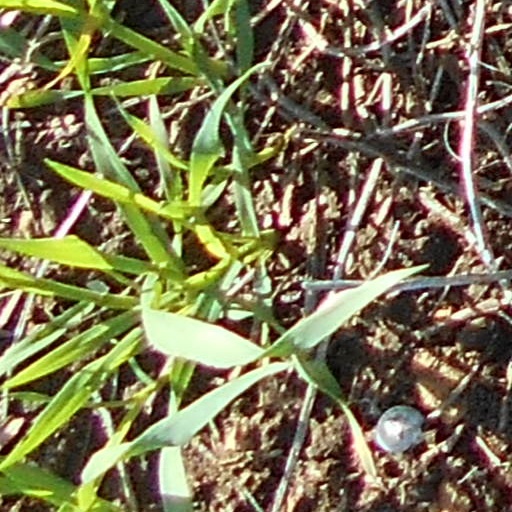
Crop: wheat